Timeline of the COVID-19 pandemic in Quebec

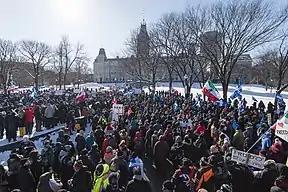
Freedom Convoy protest in front of the National Assembly in Quebec City on February 5

February 1 – Premier Legault backtracks on his proposed "health tax" for unvaccinated people, citing the "social cohesion" of the province. He also announces that gyms can re-open at half capacity and sports can restart on February 14, 2022.